João Vaccari Neto

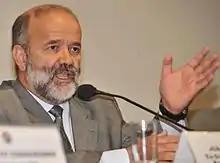
João Vaccari Neto, former treasurer of Brazil's Worker's Party)

João Vaccari Neto (born October 30, 1958, São Paulo) is a Brazilian banker and labor union leader. He is the Secretary of Finance and Planning of the Workers Party (PT) and was president of the cooperative known as BANCOOP (Housing Cooperative Bank of São Paulo). He is currently incarcerated in Pinhais near Curitiba.